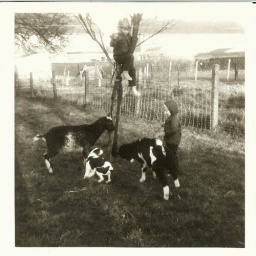
Me sitting in a tree